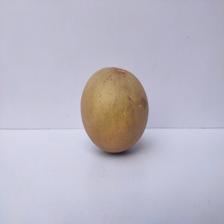
Size: Large